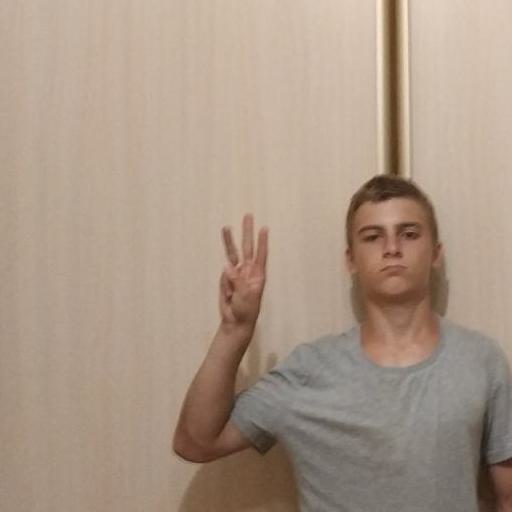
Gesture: three